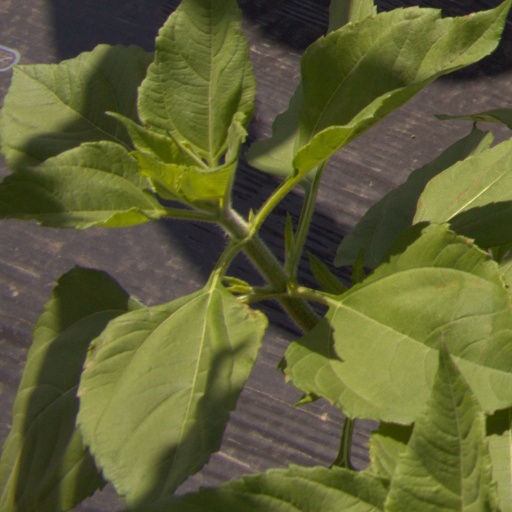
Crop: Jerusalem artichoke